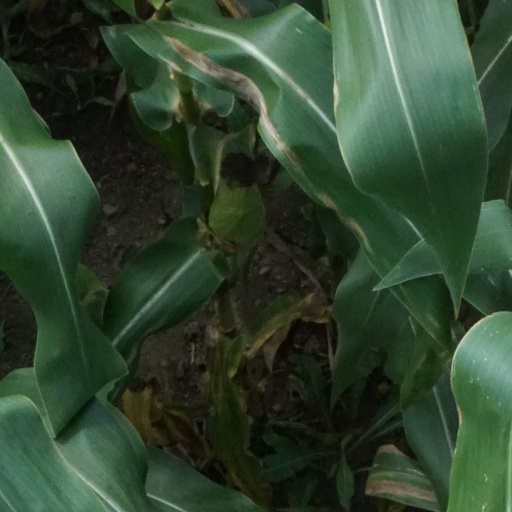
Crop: maize; corn